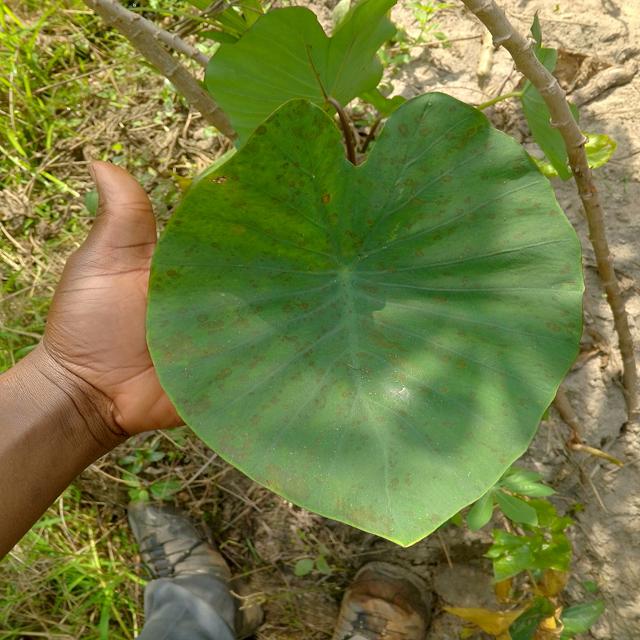
Label: Early_Blight